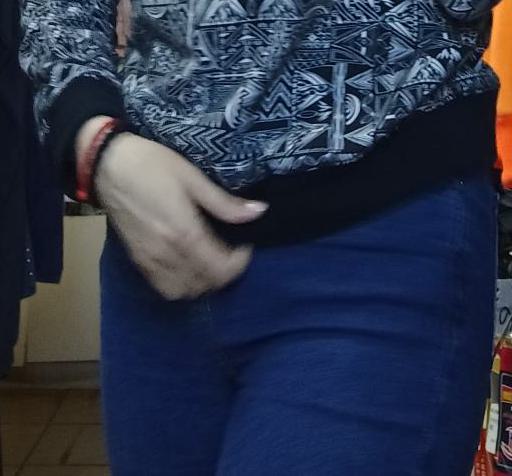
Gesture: no_gesture